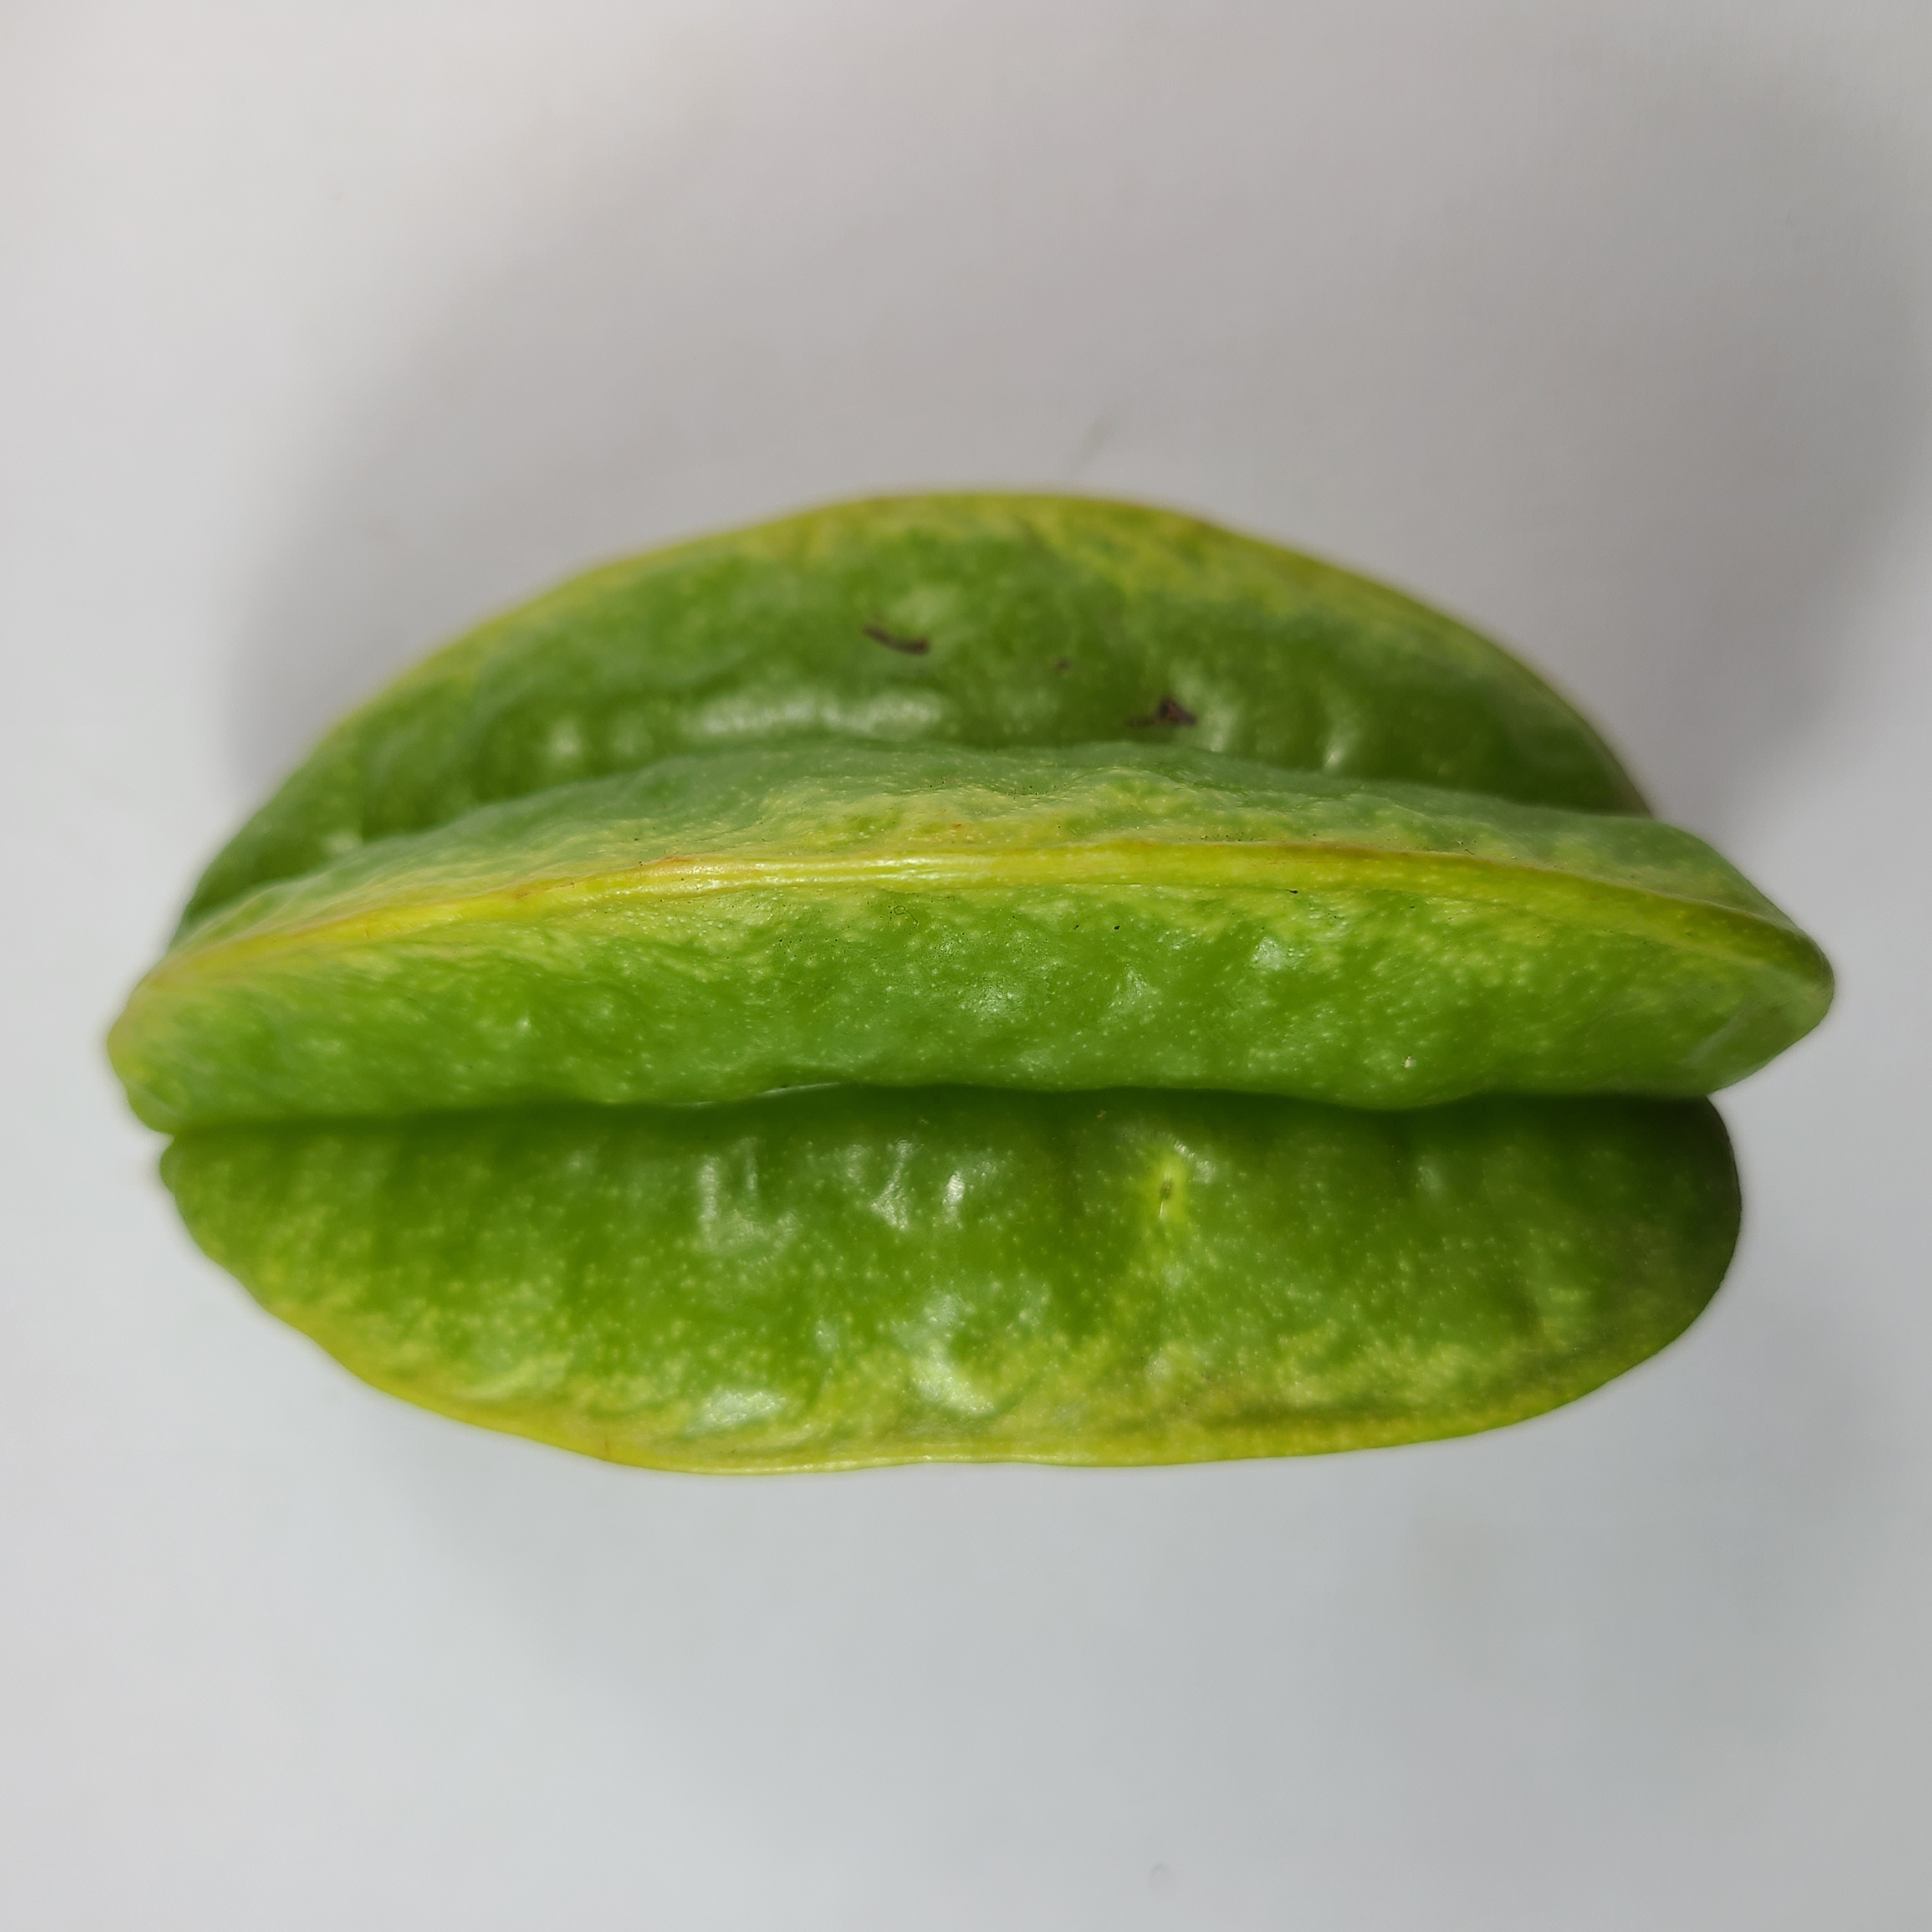
Label: Healthy Fruits